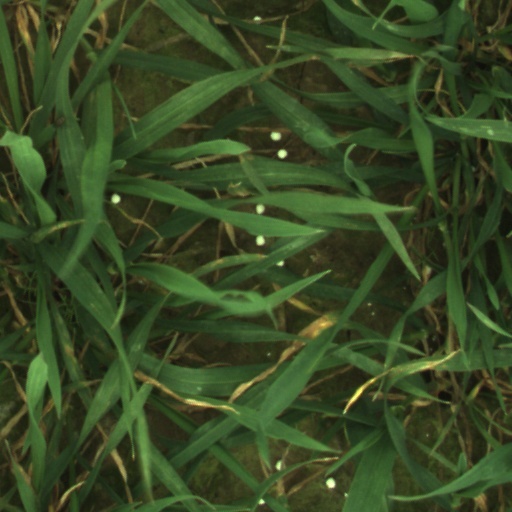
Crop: wheat